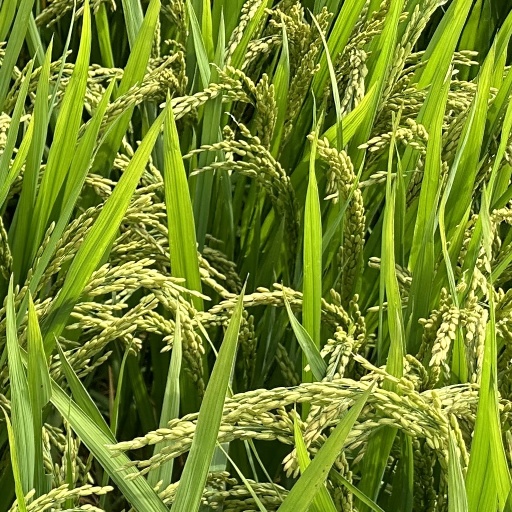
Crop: rice